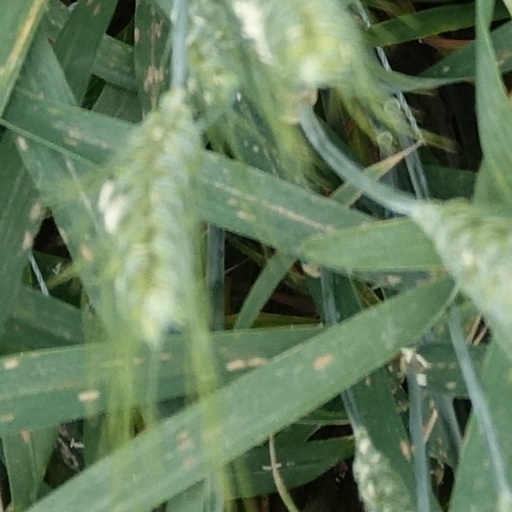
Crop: wheat